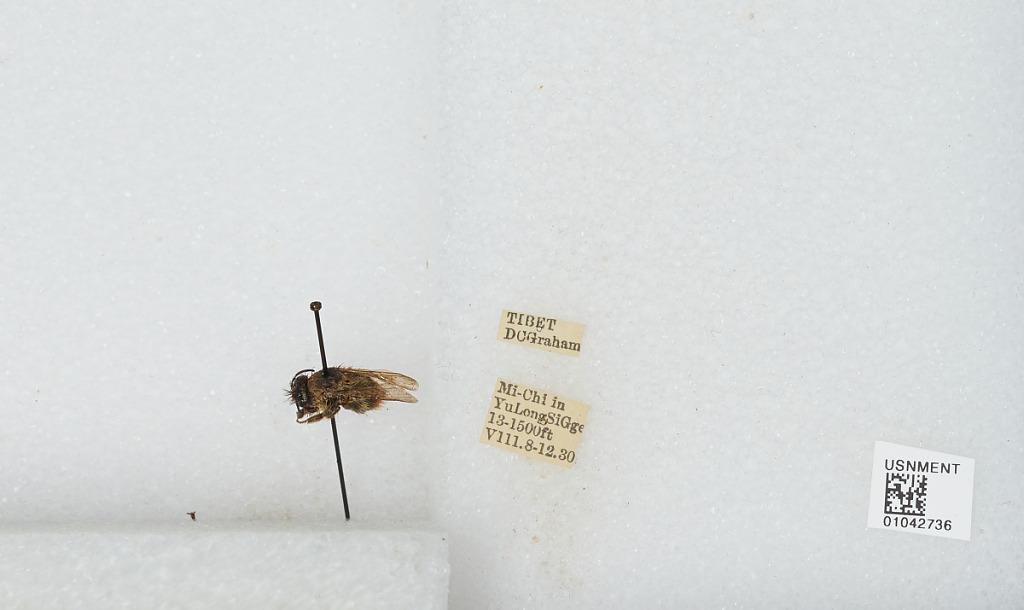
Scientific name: Bombus sp.
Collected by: D. Graham
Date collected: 1930-8-8
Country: China
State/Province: Tibet Autonomous Region
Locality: Mi-Chi in Yu Long Si Gge